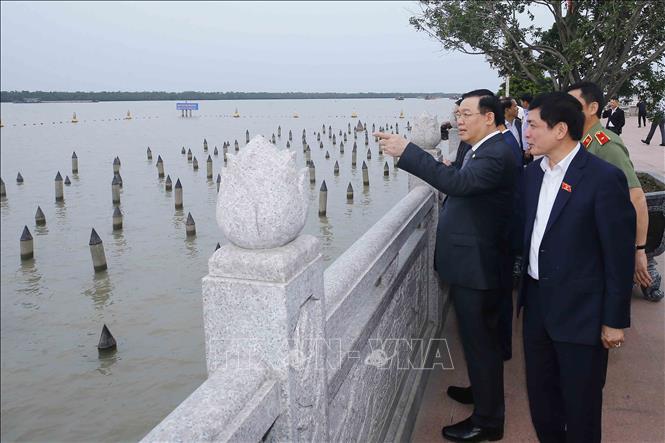
một vài người đang xuất hiện ở bên một con sông